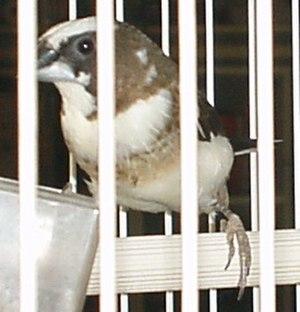
Le Moineau du Japon est une variété domestiquée du Capucin domino de la famille des Estrildidae. C'est un oiseau domestique populaire, très courant en volière pour ses qualités de parent adoptif, mais il n'est pas présent dans la nature.